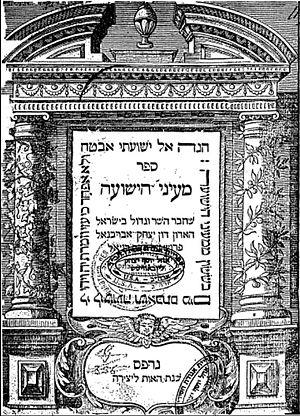
Itshak ben Yehouda Abravanel est né en 1437 à Lisbonne et mort en 1508 à Venise, membre de la célèbre famille Abravanel, fut un homme d’État, ministre des finances des royaumes du Portugal, de Castille, d'Aragon et de Naples. Philosophe, commentateur biblique et financier juif, il est aussi l'un des leaders des Juifs dans la péninsule ibérique.